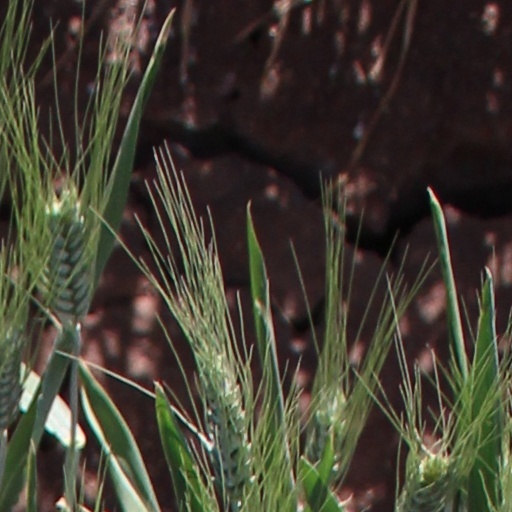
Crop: wheat